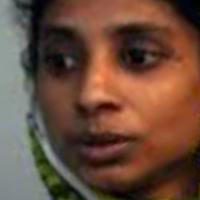
Age group: age 21-30